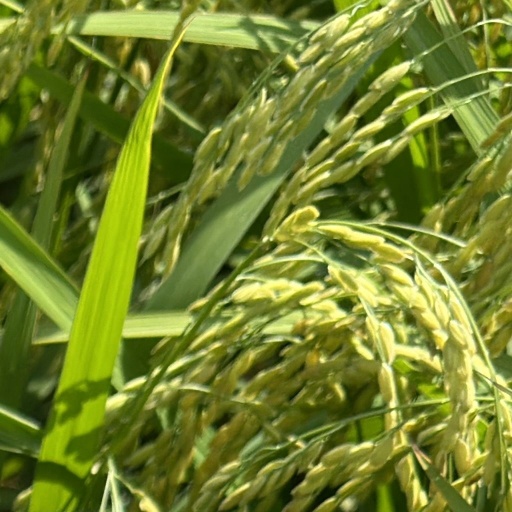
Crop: rice